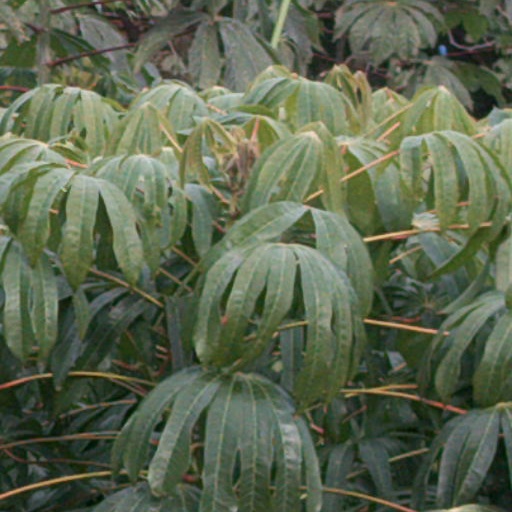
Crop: cassava